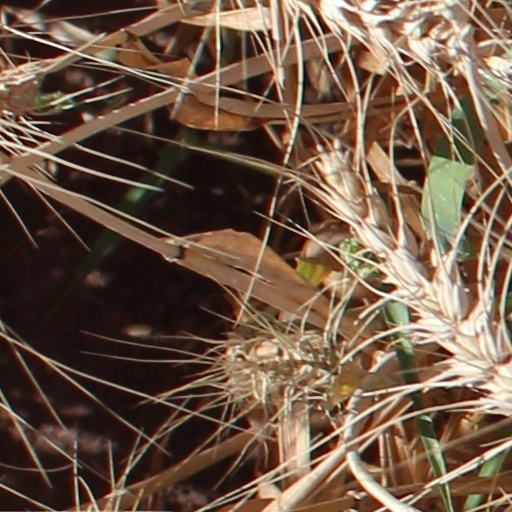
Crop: wheat